Antoine Griezmann

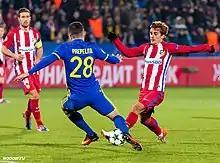
Griezmann (right) playing for Atlético Madrid against Rostov in 2016

On 22 August 2015, Griezmann scored the only goal as Atlético began the season with a home victory over promoted Las Palmas. He scored both of the goals on 15 September, as they won at Galatasaray in the Champions League group stage. A week later, he repeated the feat to defeat local neighbours Getafe and put Atlético on top of the league. On 18 October, in his return to Real Sociedad, Griezmann chipped goalkeeper Gerónimo Rulli in the ninth minute of a 2–0 away win (as in the fixture six months earlier, he did not celebrate the goal).